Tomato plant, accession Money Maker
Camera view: bottom (45 deg); turntable rotation: 180 degrees
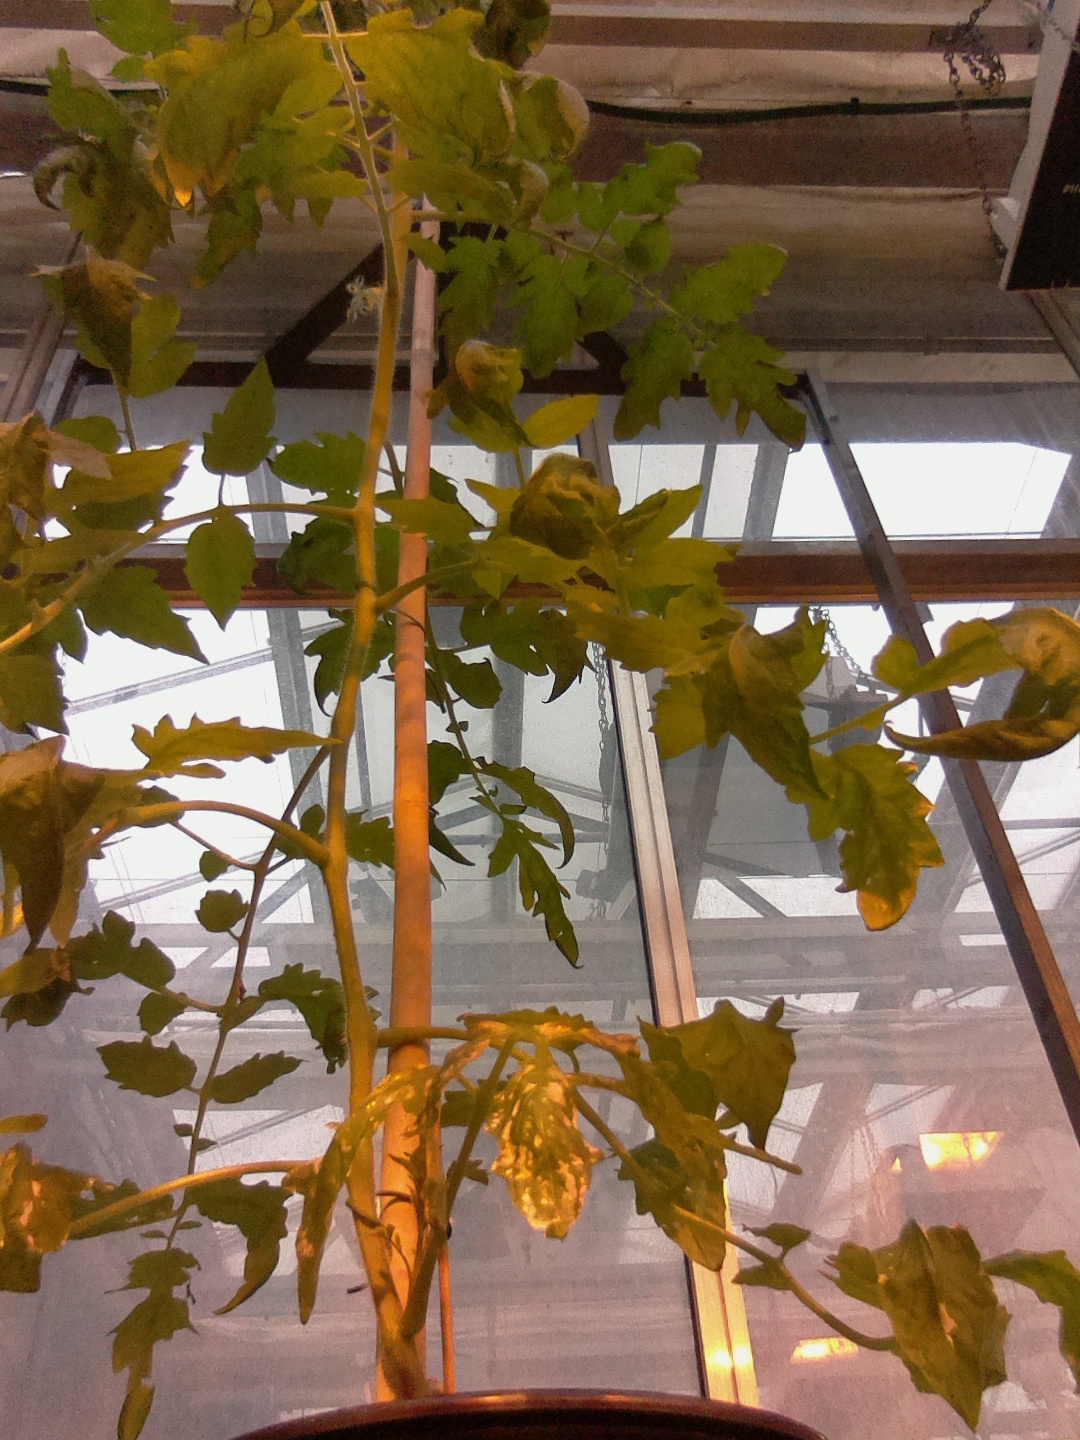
BBCH growth stage 60: First flowers open